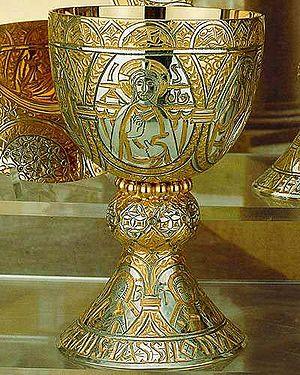
Le calice, du mot grec kulix, est un vase sacré de la liturgie chrétienne, présentant la forme d'une coupe évasée portée sur un pied élevé. Il est employé dans la célébration eucharistique pour la consécration du vin, devenant ainsi le sang du Christ. Le calice rappelle la coupe de vin de la Cène, le Saint Calice.